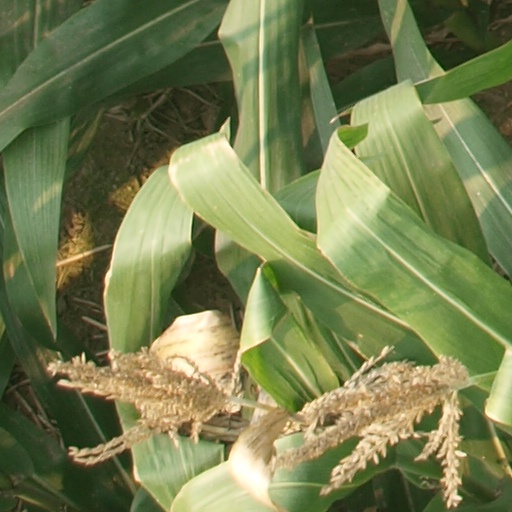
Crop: maize; corn